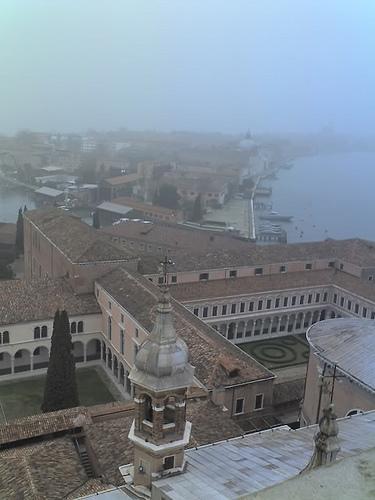
Weather: foggy or hazy